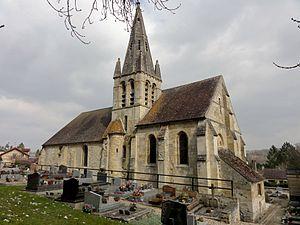
Vue depuis le sud-est.
Courcelles-sur-Viosne est une commune française située dans le département du Val-d'Oise en région Île-de-France. Ses habitants sont appelés les Courcellois.